My Suicidal Sweetheart

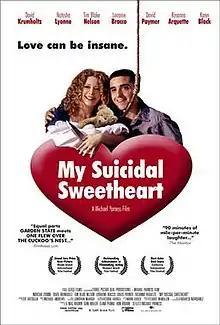

My Suicidal Sweetheart is a 2005 American independent dark comedy film written and produced by Michael Parness. The initial working title of the film was "Saving Grace"; this title was later changed to "Max & Grace" during production, and remained in place prior to its release on the film festival circuit in March 2005.